Girl Unknown

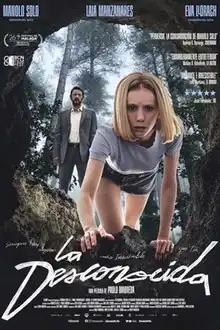
Theatrical release poster

Girl Unknown is a 2023 Spanish thriller film directed by Pablo Maqueda which stars Laia Manzanares and Manolo Solo alongside Eva Llorach. It is an adaptation of Paco Bezerra's stage play "Grooming".